Fiat 343

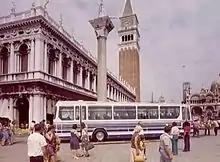
Barbi Fiat 343 in Venice (1974)

The Fiat 343 was an Italian bus produced by Fiat Veicoli Industriali (Fiat's bus division before the creation of the Iveco consortium) starting from 1966.